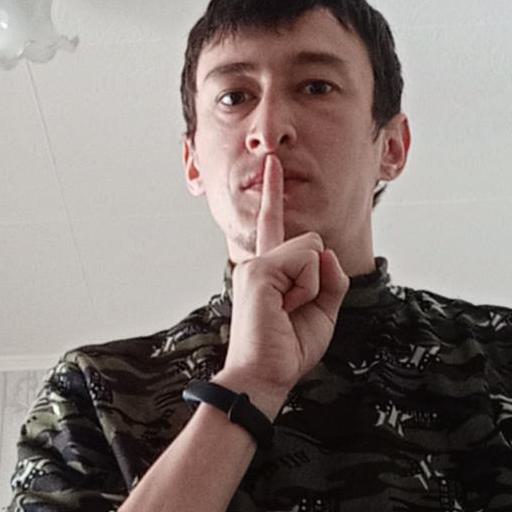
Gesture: mute